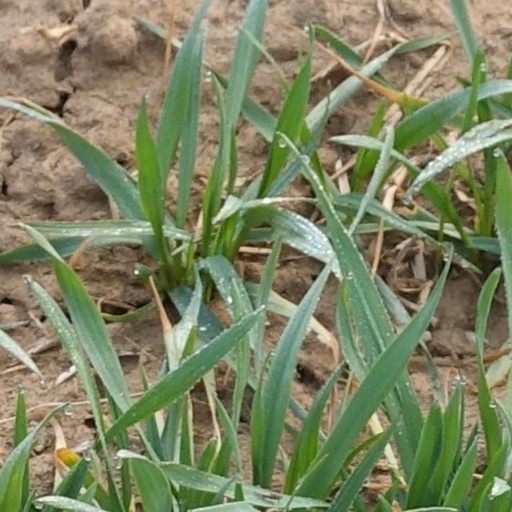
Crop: wheat